Leila McIntyre

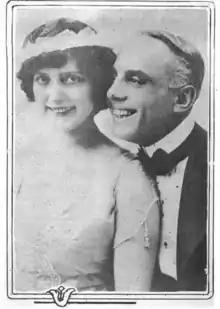
Leila McIntyre and John Hyams, from a 1917 publication.

Leila McIntyre was a vaudeville performer, first as half of Linton & McIntyre, "The Chattering Chums", and finding fame as part of the Hyams & McIntyre comedy team with her husband, John Hyams. She appeared in several Broadway productions, including "Mother Goose" (1903), "A Little of Everything" (1904), "York State Folks" (1905), "The Girl of My Dreams" (1911) and "The Dancing Duchess" (1914). In a review of "The Girl of My Dreams", the "New York Times" noted that McIntyre had "a pretty saucer-eyed innocent stare and quavering treble" suited to her ingenue role.